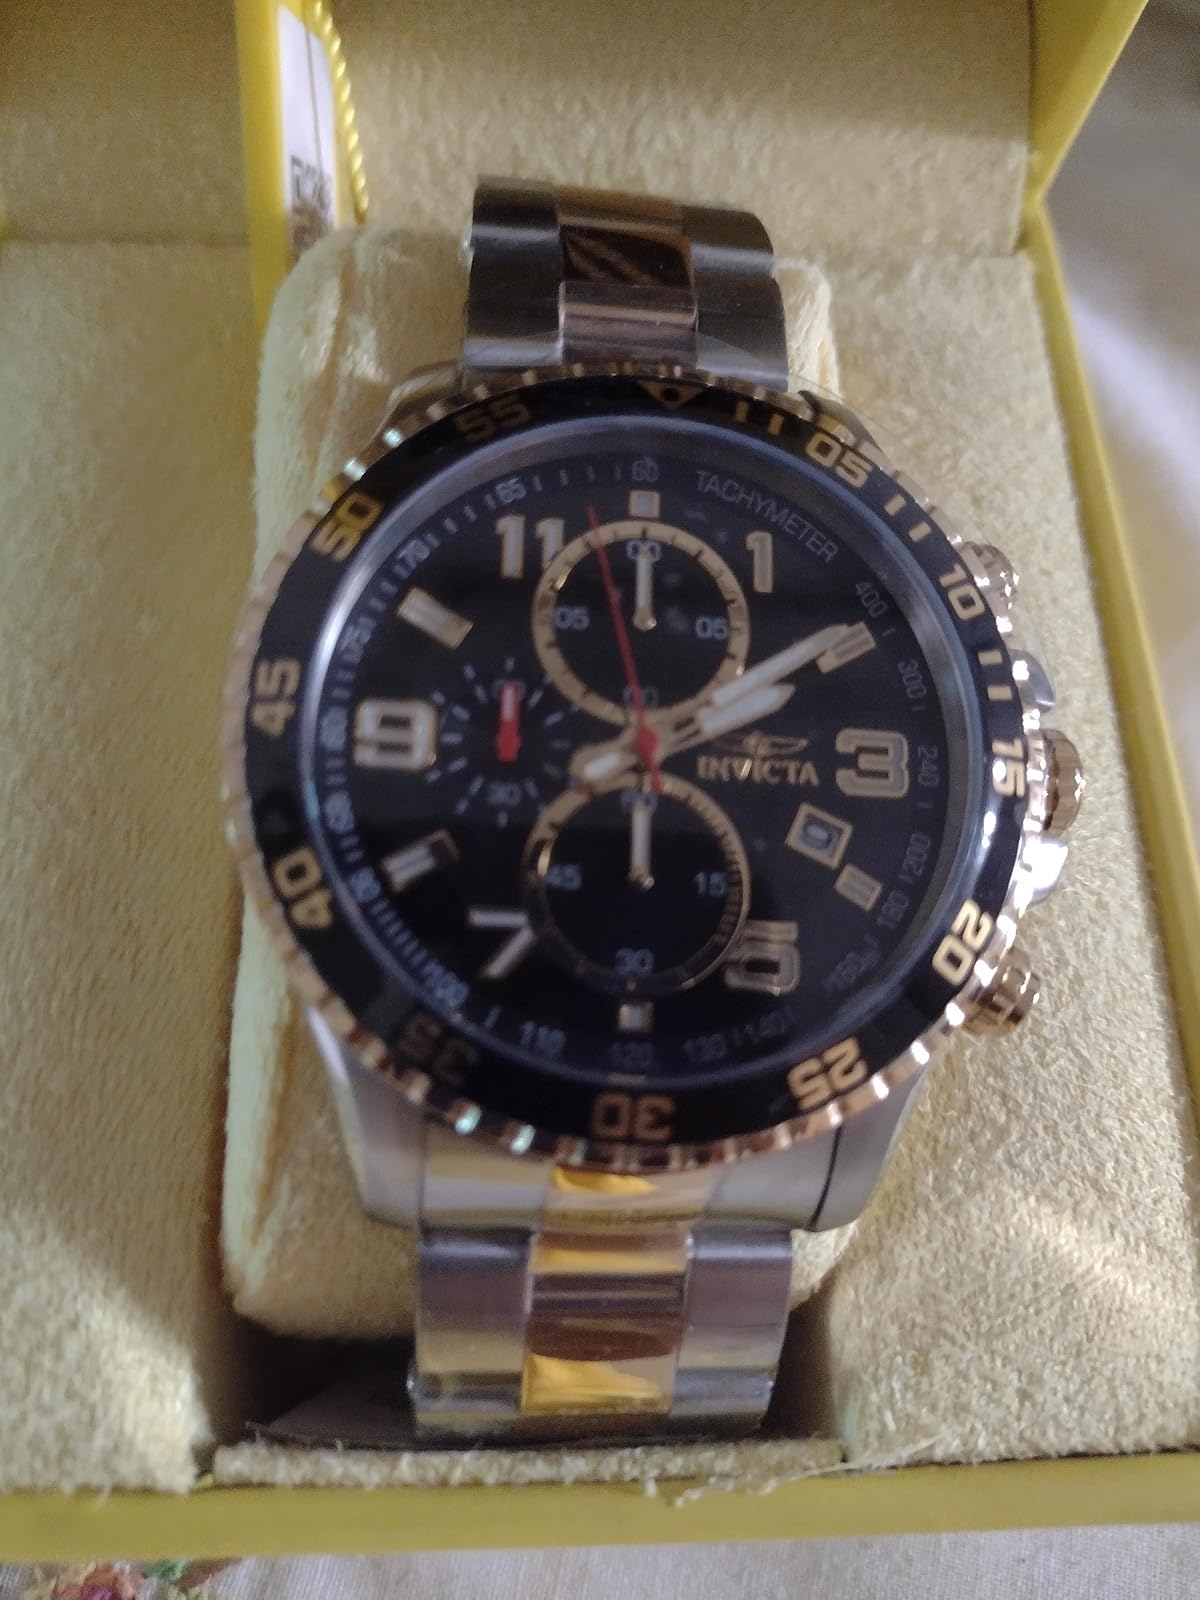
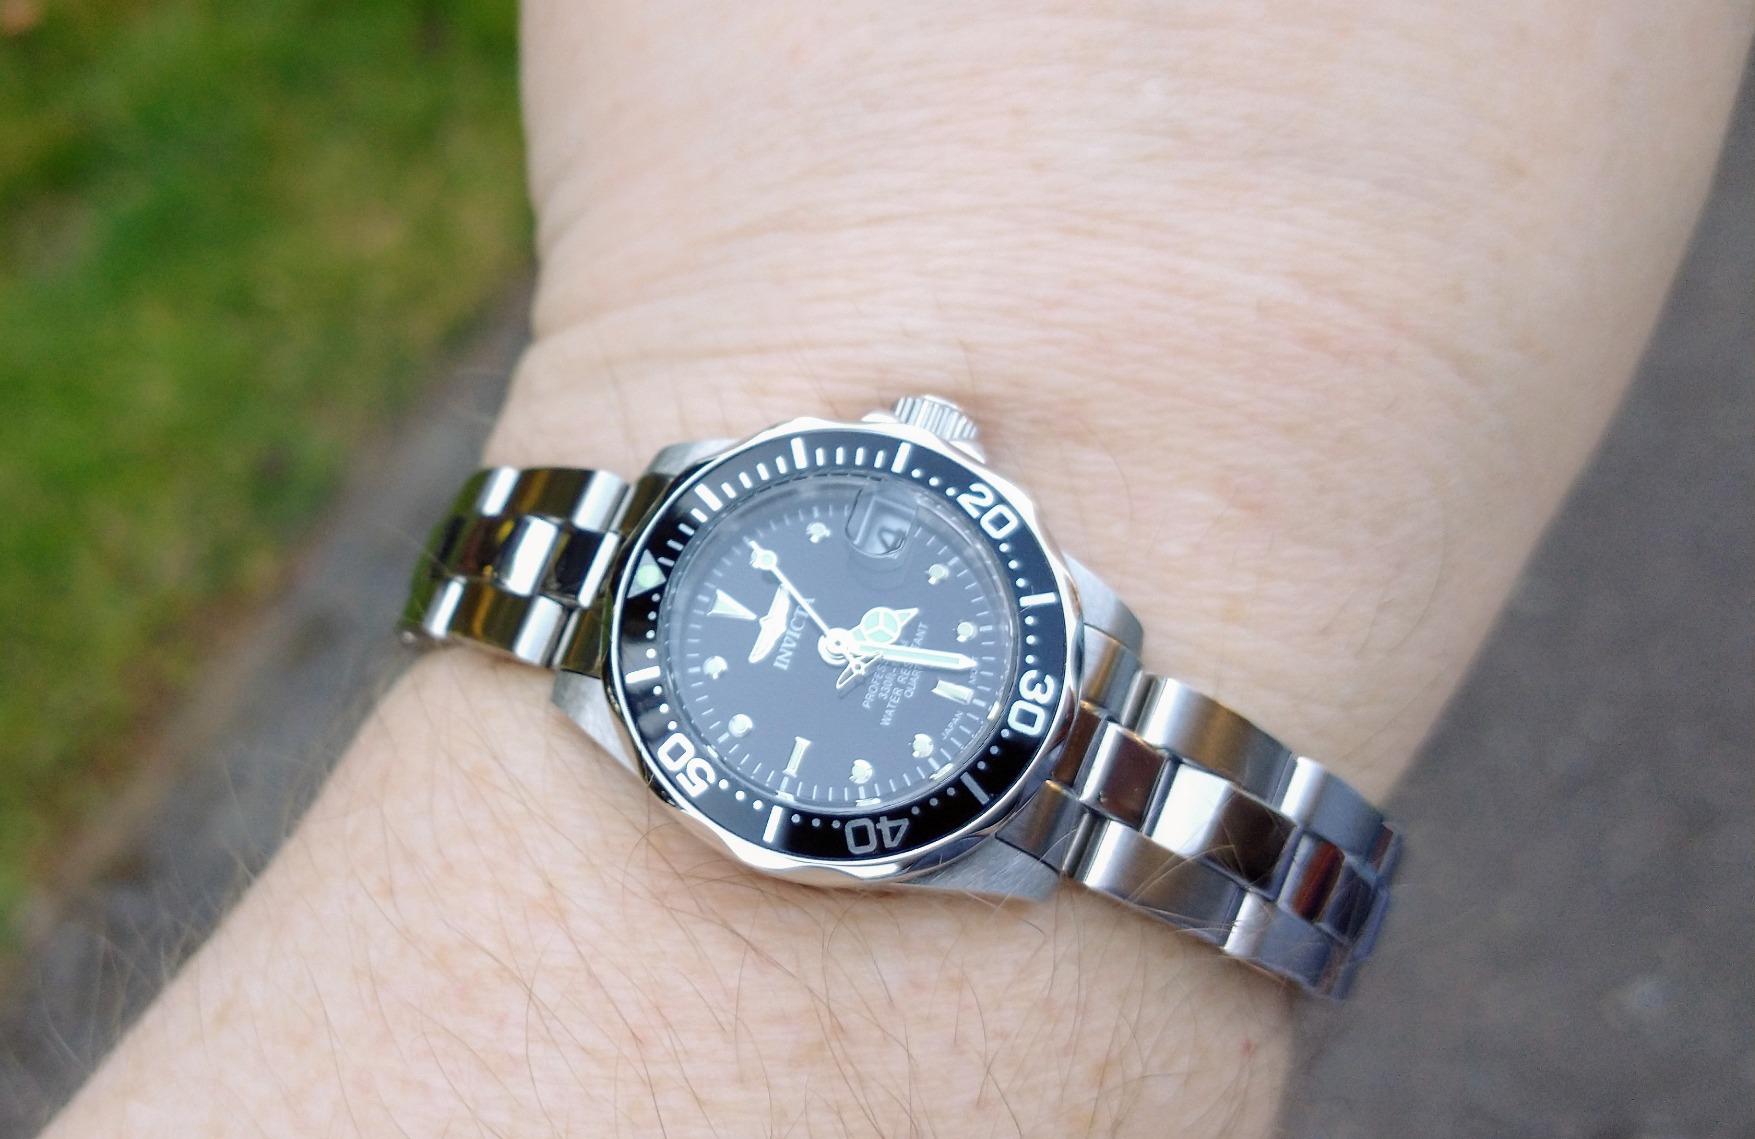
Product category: accessories_watch
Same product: no